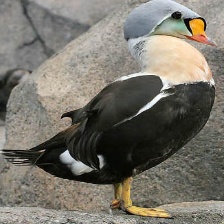
Species: KING EIDER
Scientific name: SOMATERIA SPECTABILIS
ImageNet parent category: drake